Kazakh clothing

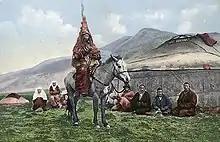
A Kazakh woman riding a horse, wearing the "saukele".

Headgear indicate a woman's relationship status. Unmarried girls wear a skullcap scarf and a warm, fur-edged cap. Wealthier girls' hats are made of bright velvet fabric and embroidered with golden thread.